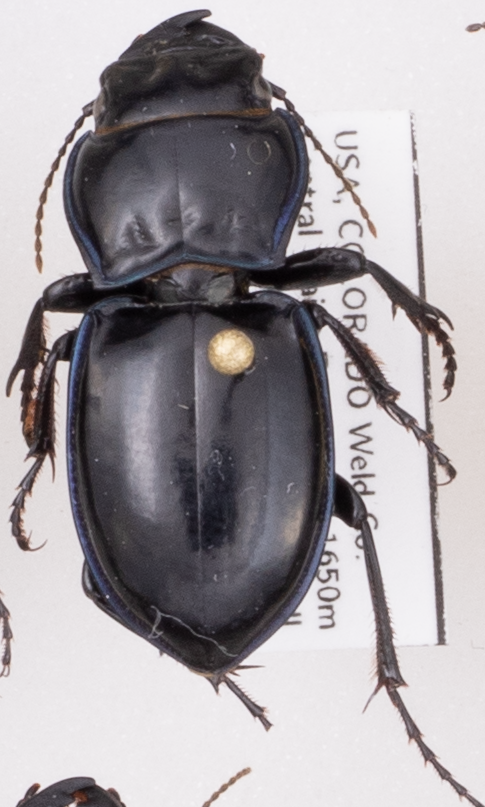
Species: Pasimachus elongatus
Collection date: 2021-07-21
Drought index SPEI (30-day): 1.93
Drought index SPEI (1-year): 0.288
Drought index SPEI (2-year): -0.46